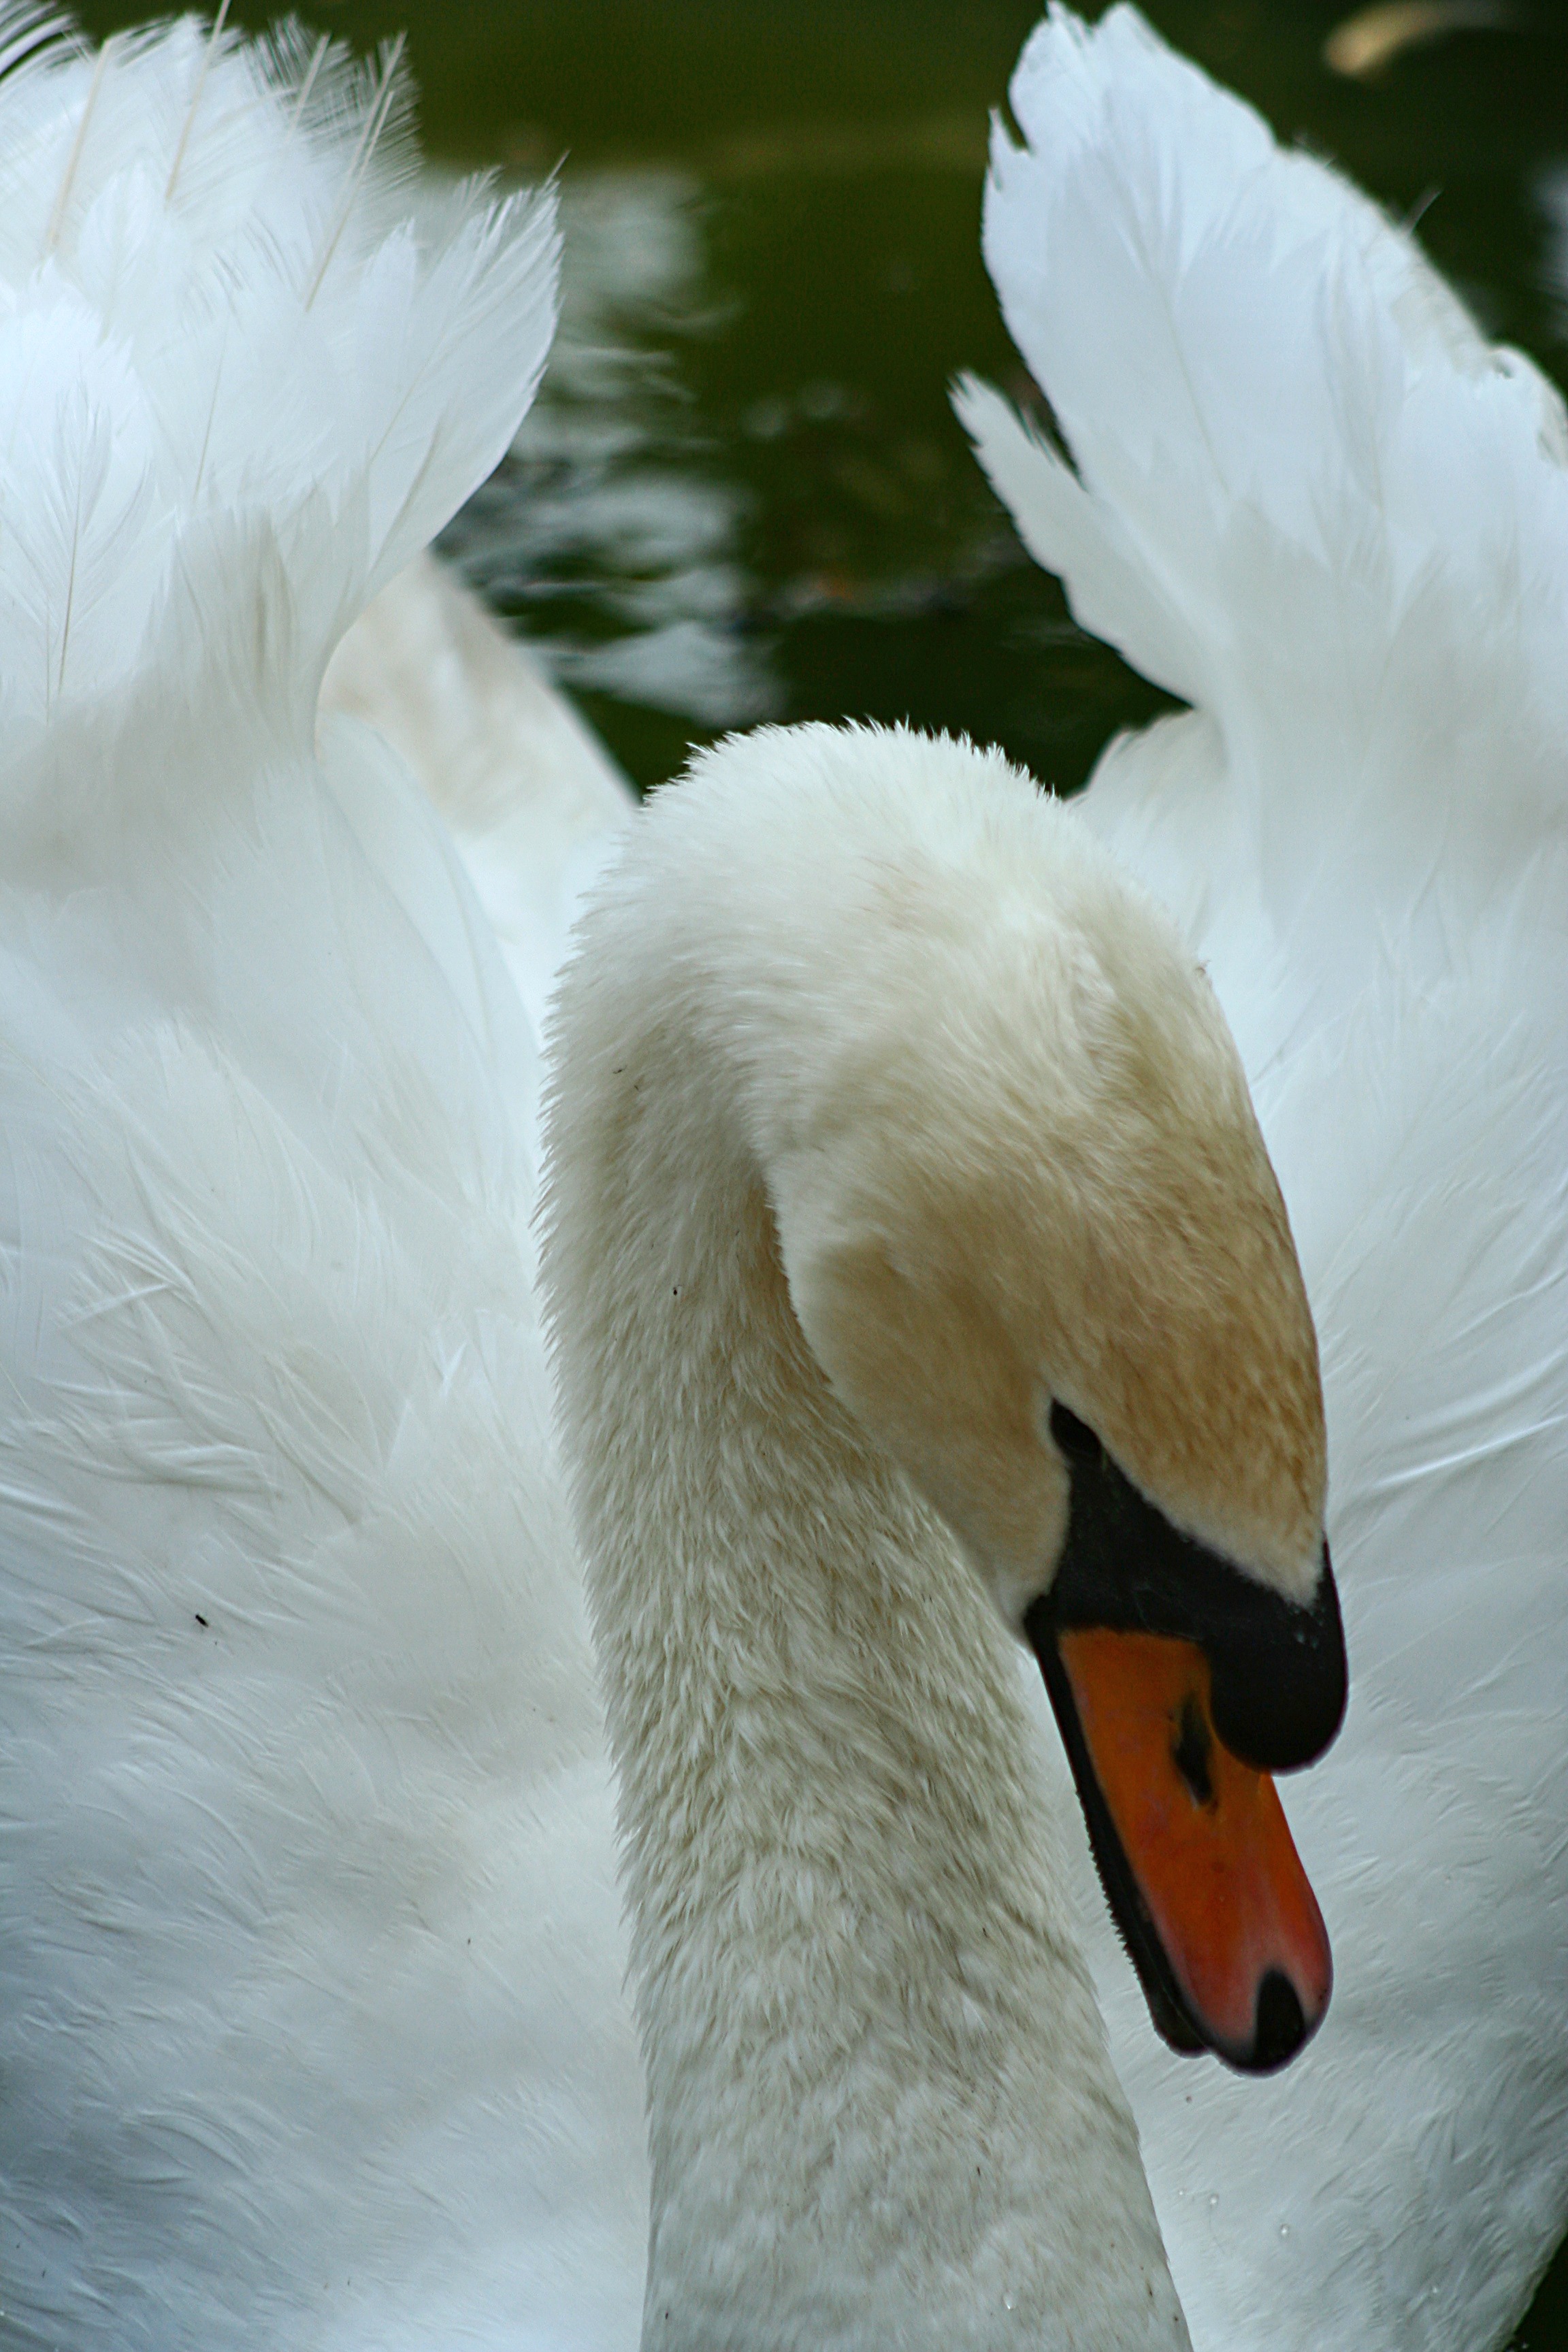
water, bird, wing, white, lake, wildlife, love, beak, feather, avian, fauna, swimming, close up, swan, aves, goose, vertebrate, waterfowl, water bird, avifauna, ducks geese and swans